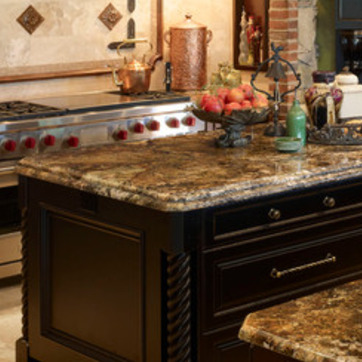
Material: polishedstone